Chastellux-sur-Cure

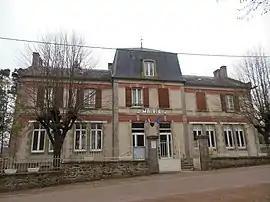
The town hall in Chastellux-sur-Cure

Chastellux-sur-Cure (literally "Chastellux on Cure") is a commune in the Yonne department in Bourgogne-Franche-Comté in north-central France.